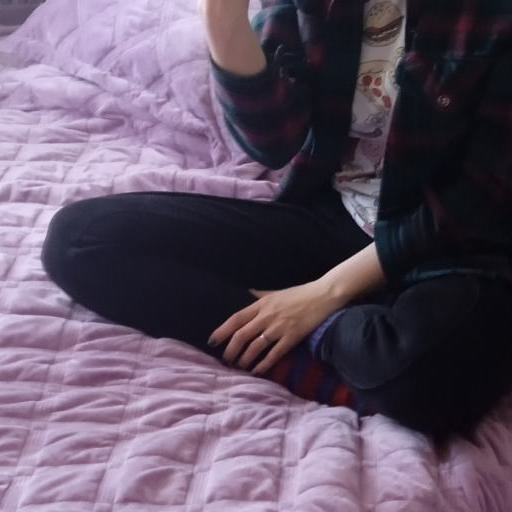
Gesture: no_gesture